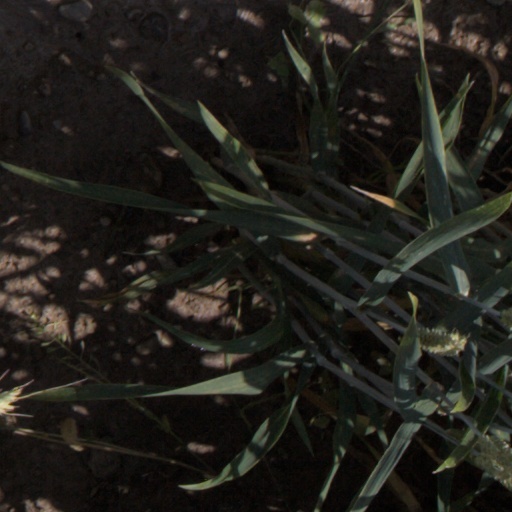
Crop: wheat